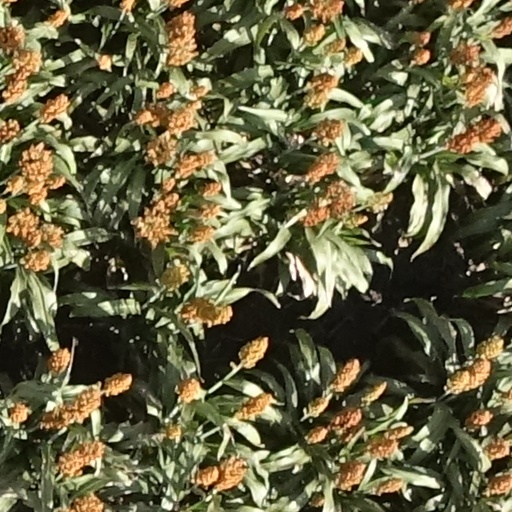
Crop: sorghum